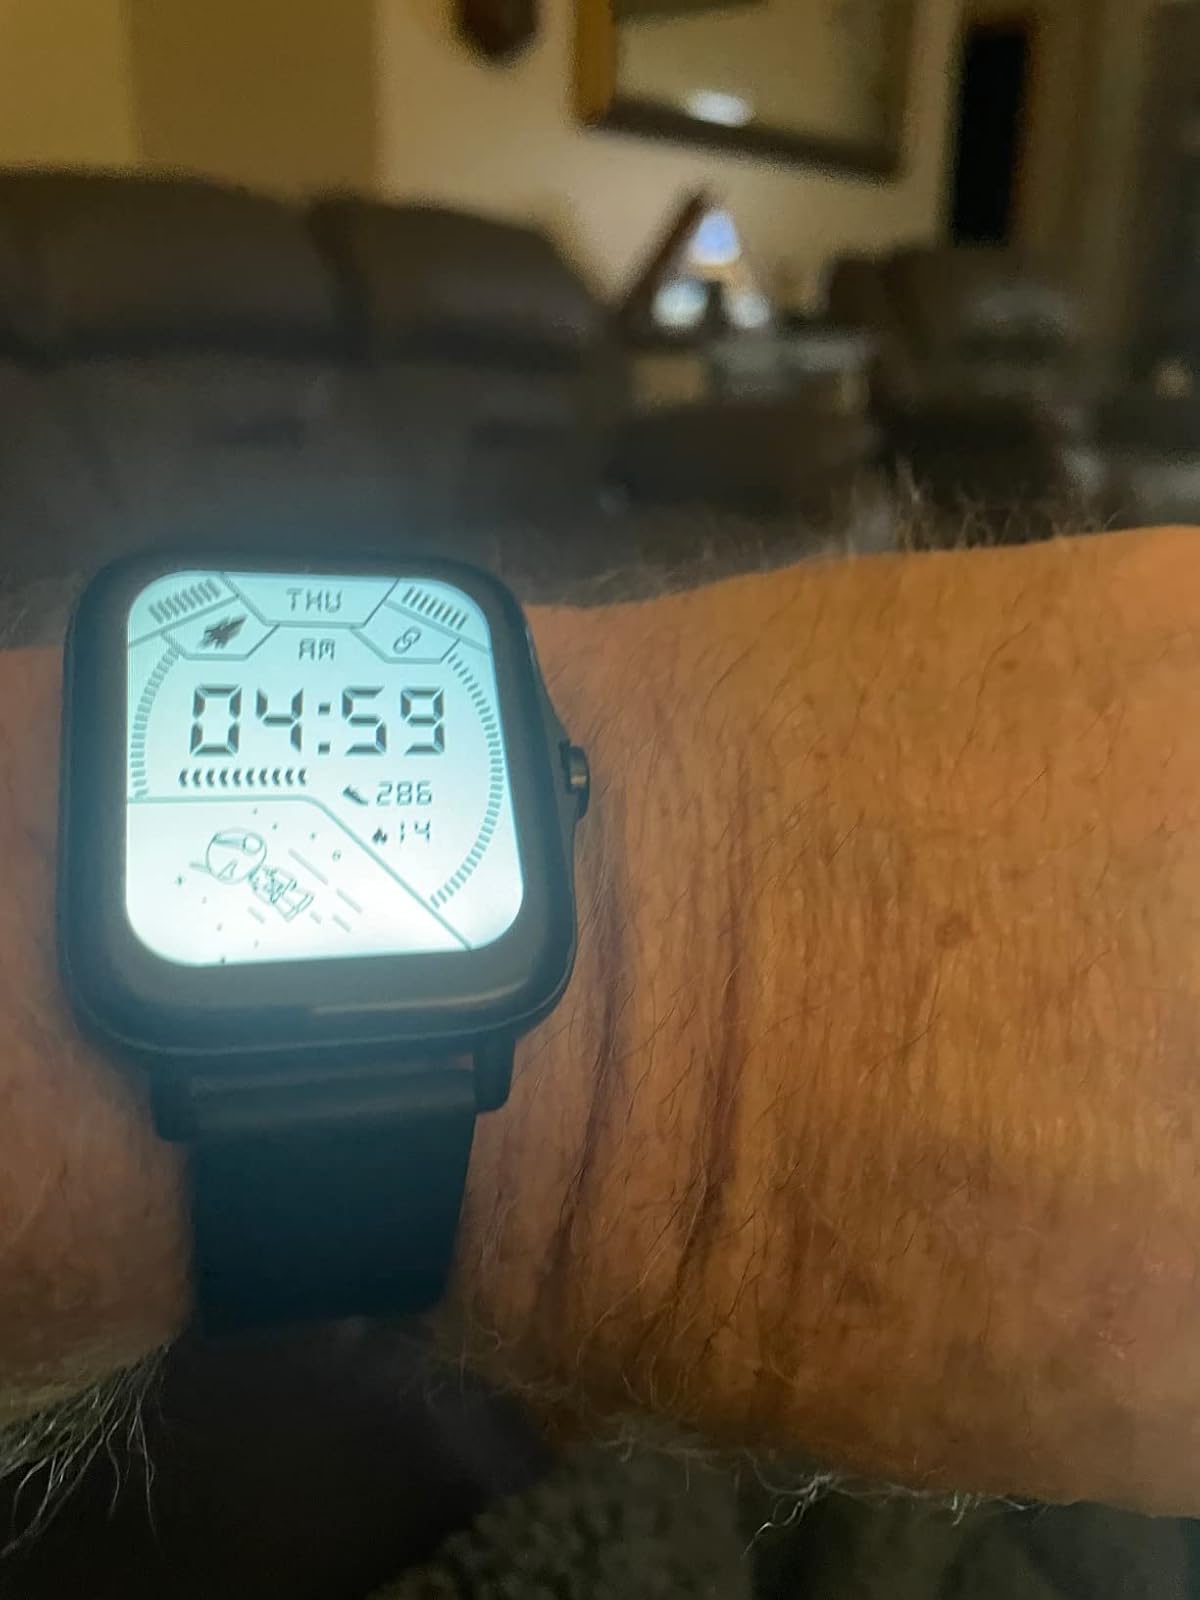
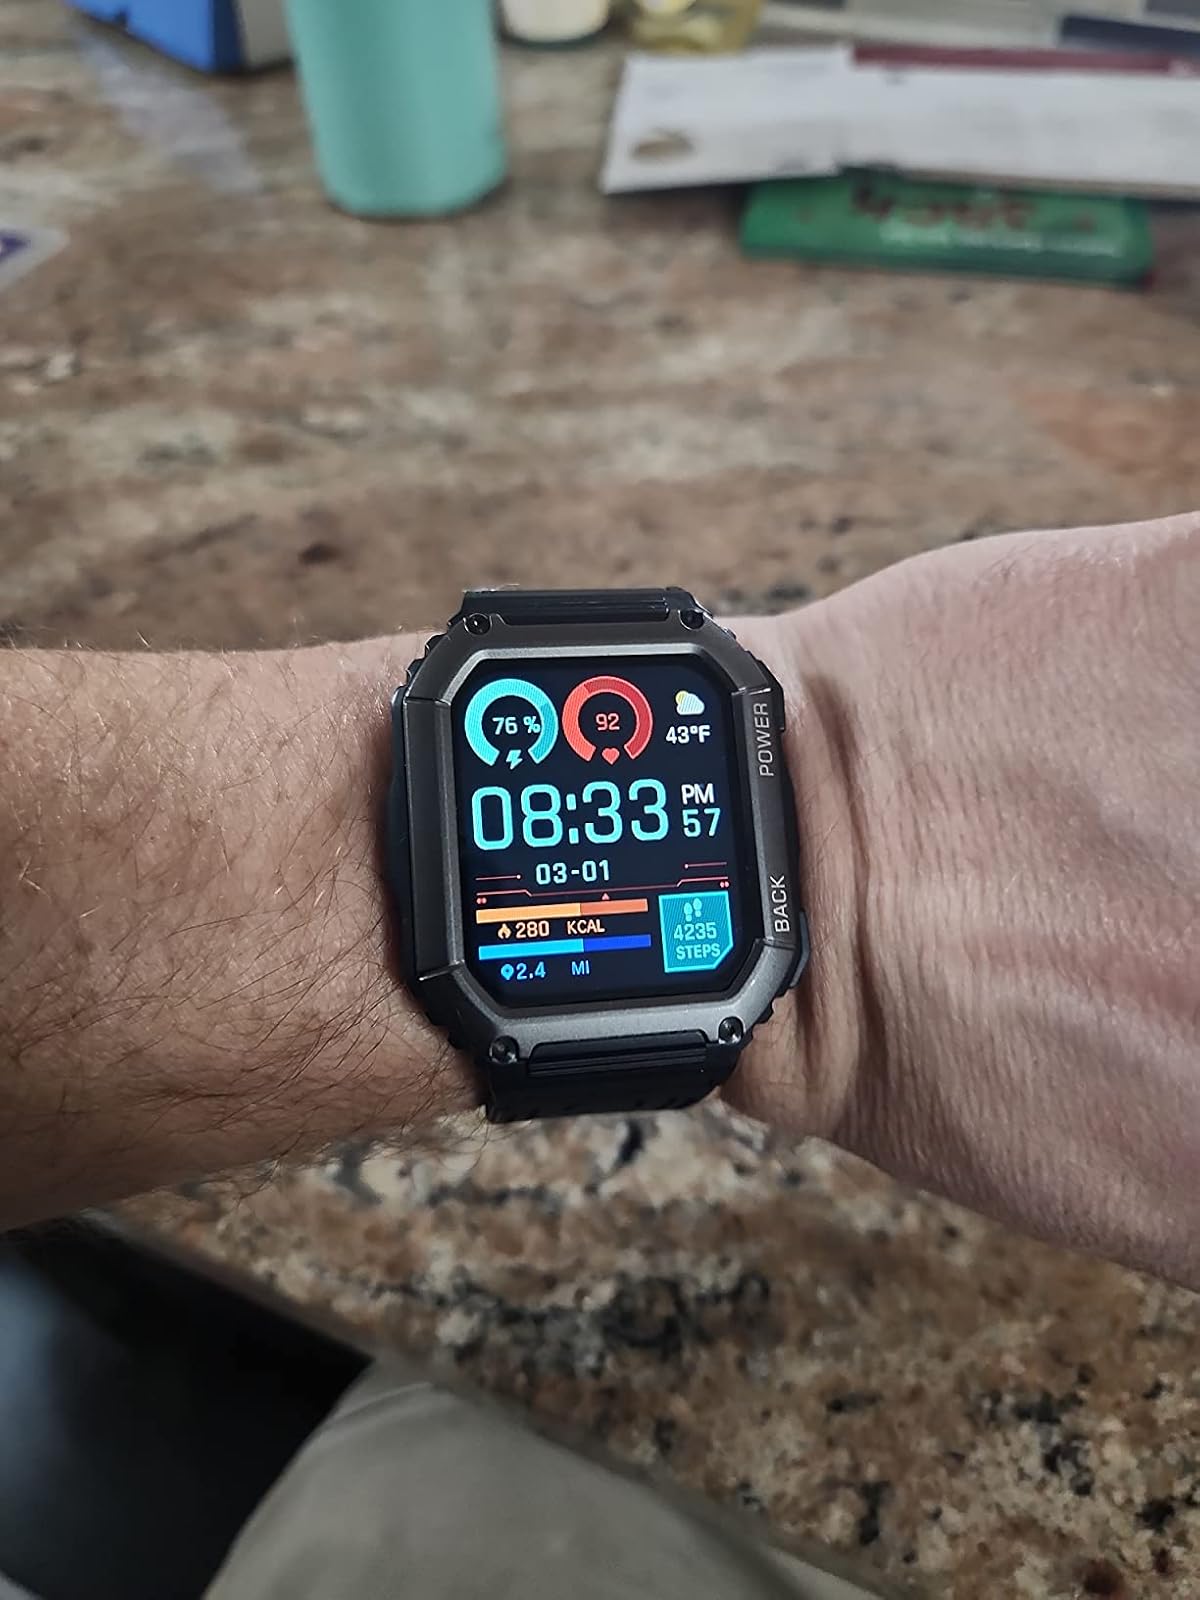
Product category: smartwatch
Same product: no